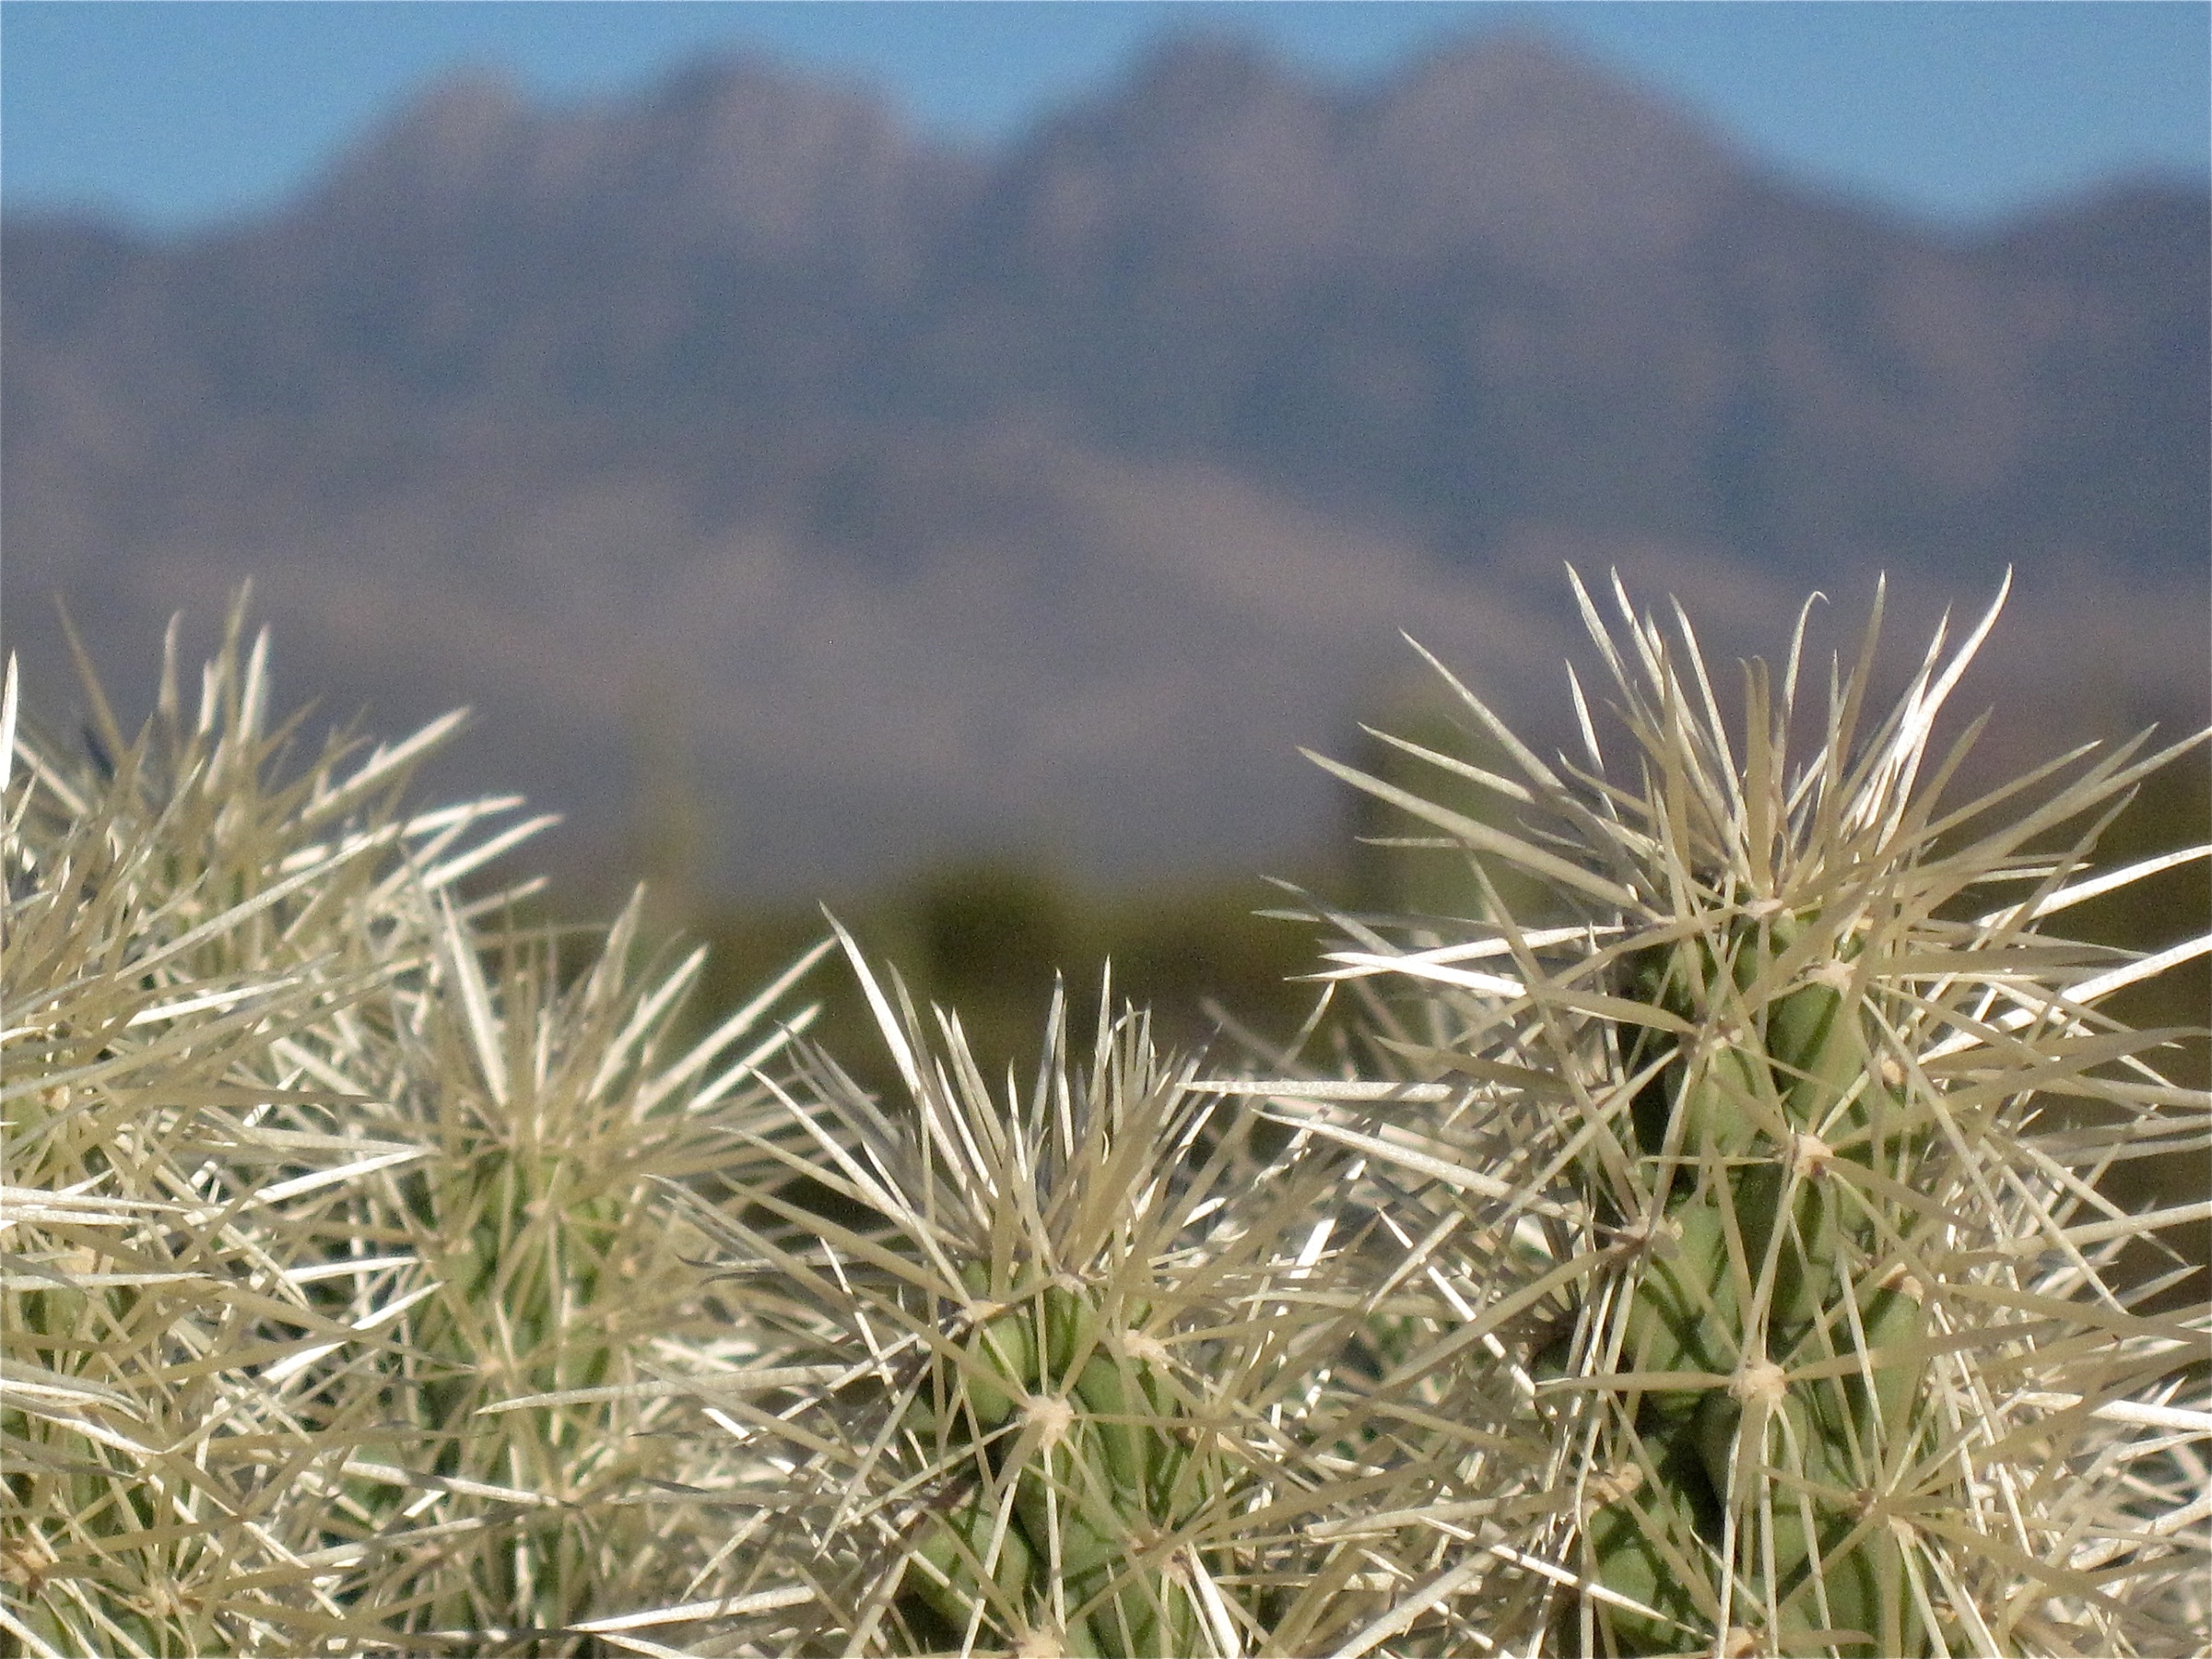
nature, grass, cactus, plant, field, prairie, flower, botany, flora, wildflower, vegetation, flowering plant, grass family, plant stem, land plant, thorns spines and prickles